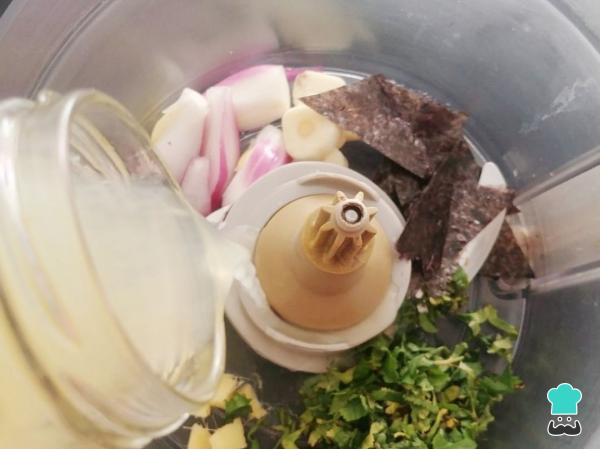
Coloca el corazón de la cebolla en la batidora junto con media hoja de alga nori, 3/4 manojo de cilantro, 3 dientes de ajo, el jengibre pelado, la sal y el zumo de limón.